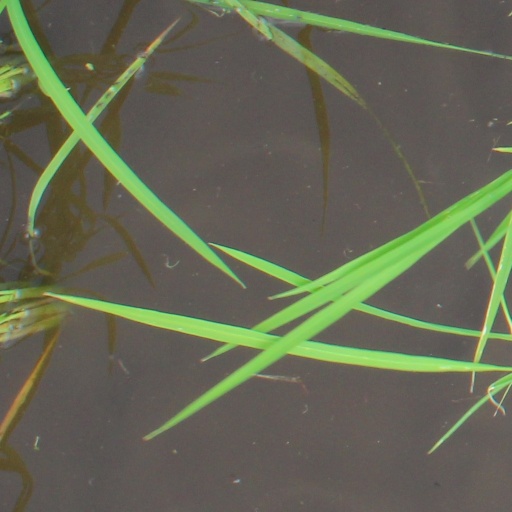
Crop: rice